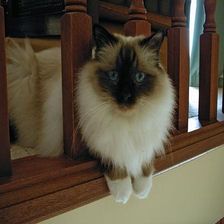
Species: cat
Breed: Birman